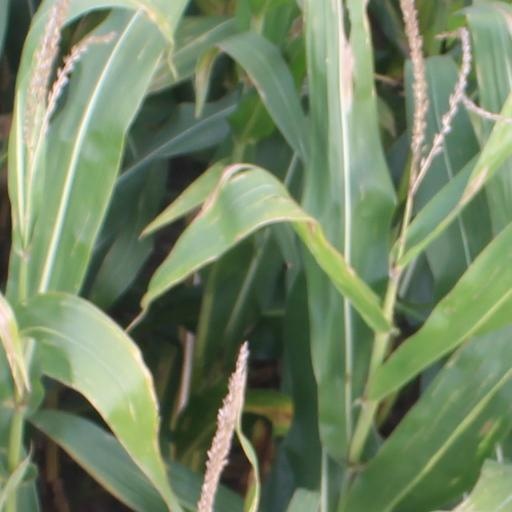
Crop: maize; corn